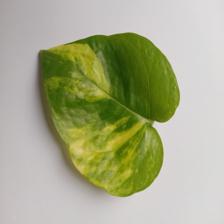
Label: Healthy